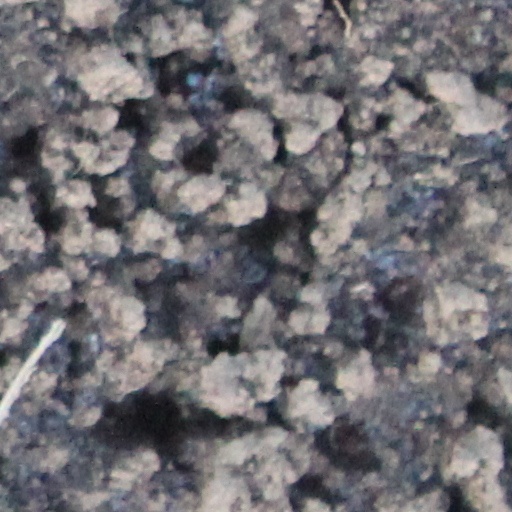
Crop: wheat